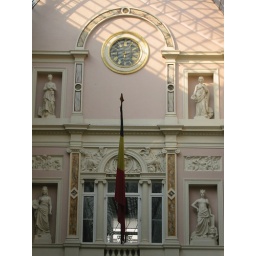
brussels pink wall in brussels